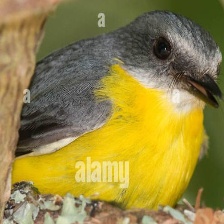
Species: EASTERN YELLOW ROBIN
Scientific name: EOPSALTRIA AUSTRALIS
ImageNet parent category: robin